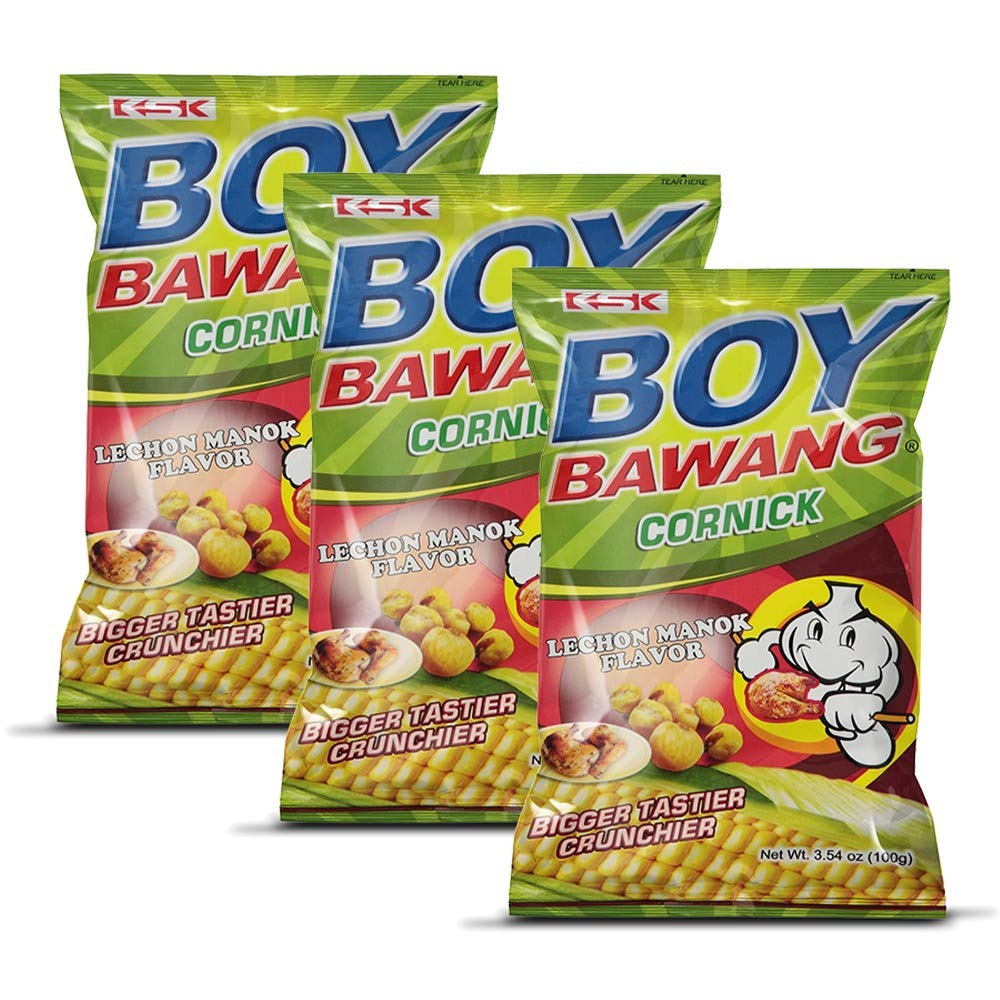
Item Name: Boy Bawang Cornick, Lechon Manok - Crispy Tasty & Gluten-Free Corn Nuts 3.54 ounces (100g), 3 Pack
Bullet Point 1: Contains three (3) packs of Boy Bawang Cornick, Lechon Manok - Crispy Tasty & Gluten-Free Corn Nuts 3.54 ounces (100g)
Bullet Point 2: CRISPY & TASTY - Each handful of Boy Bawang Cornick corn nuts starts with a garlic and Lechon Manok flavor explosion followed by a the taste of fresh corn kernal. Your experience ends with a lingering garlic flavor that leaves you wanting more.
Bullet Point 3: FILIPINO FAVORITE - Cornick, Philippine corn nuts, has a lighter crunch than typical corn nuts and Boy Bawang, "Garlic Boy", makes the most popular and delicious corn nuts in the Philippines. Outrageously garlicy and a perfect match for movie night or a session with the guys and a round of beers.
Bullet Point 4: GLUTEN-FREE - Boy Bawang's Cornick snacks are all natuarlly gluten-free. Made with coconut oil and only 150 calories per serving!
Bullet Point 5: KSK FOOD PRODUCTS - Established in 1990, we are the creator of Boy Bawang Cornick snacks. With Boy Bawang’s phenomenal success, our goal is to continue make a wide array of high-quality, nutricious, and delicious snacks for the entire family. Our company is committed in maintaining a long-standing reputation of trust and integrity with our customers.
Product Description: Boy Bawang Cornick, Lechon Manok - Crispy Tasty & Gluten-Free Corn Nuts 3.54 ounces (100g), 3 Pack
Value: 10.62
Unit: Ounce

Price: 4.59